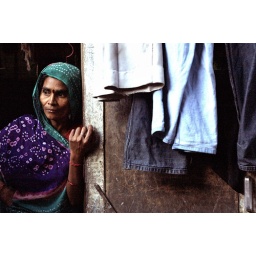
A women stands at the door of her house in Banganga, Mumbai